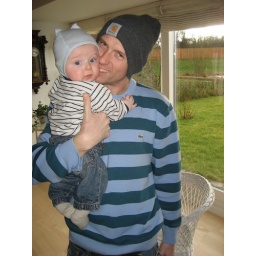
my favorite boys in hats